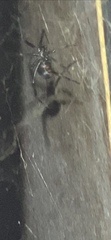
Species: Lactrodectus_hesperus